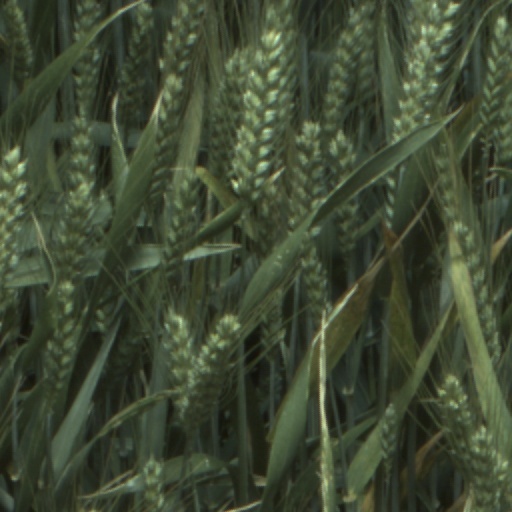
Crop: wheat